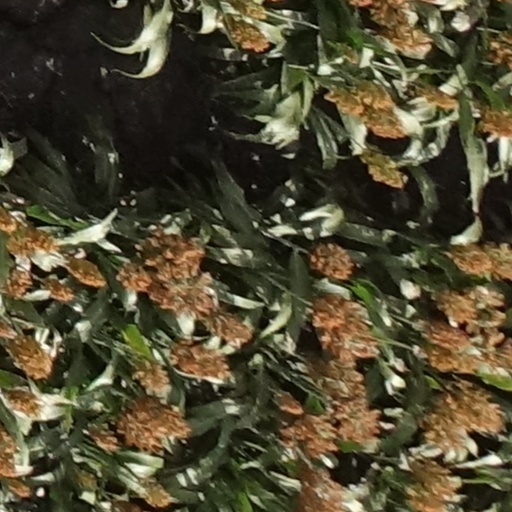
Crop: sorghum